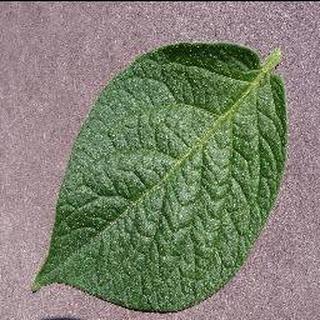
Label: healthy_potato